Walter Gresham (Texas politician)

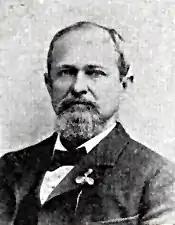
Walter Gresham in 1893

Walter Gresham (July 22, 1841 – November 6, 1920) was a U.S. Representative from Texas.